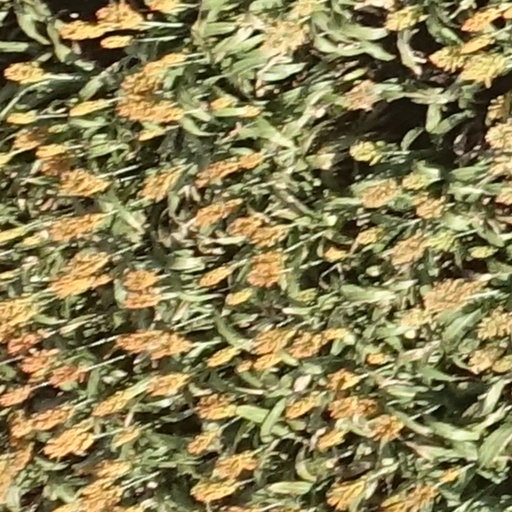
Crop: sorghum